Saint Helena

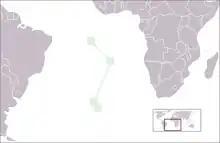
Positions (north to south) of Ascension Island, Saint Helena, and Tristan da Cunha in the South Atlantic Ocean

By the end of 1899, St Helena was connected to London by undersea cable; this allowed for telegraph communication. In 1900 and 1901, over 6,000 Boer prisoners were held on the island, during the Second Anglo-Boer War. A 2019 report stated, "no traces remain of the two POW camps", but added, "the Boer Cemetery is a poignant spot". Among the notables were Piet Cronjé and his wife after their defeat at the Battle of Paardeberg. The resulting population reached an all-time high of 9,850 in 1901. By 1911, however, that had declined to 3,520 people. In 1906, the British government withdrew the garrison; the island's economy suffered when spending by the soldiers stopped.